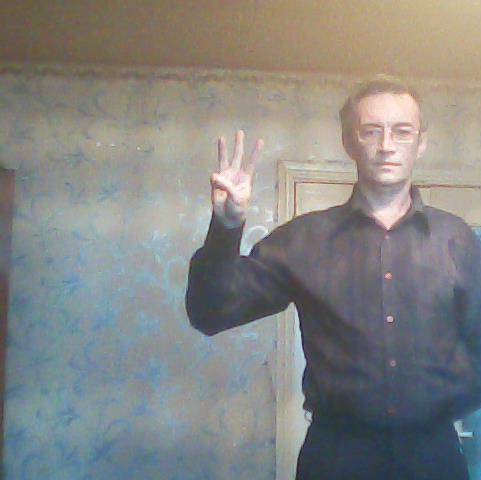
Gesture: three